Mikhail Kostyukov

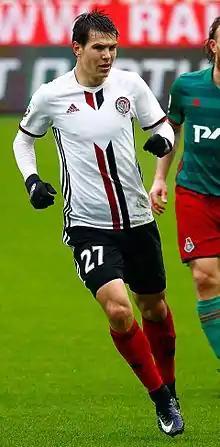
Kostyukov with Amkar in 2017

Mikhail Aleksandrovich Kostyukov (born 9 August 1991) is a Russian football player who plays for Volna Nizhny Novgorod Oblast. He is versatile and has been deployed in a variety of positions on the field, most often as a right midfielder, winger or centre-forward.